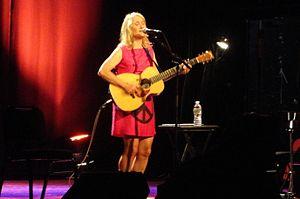
Jill Sobule est une chanteuse américaine notamment connue pour sa chanson I kissed a girl du même nom que celle de Katy Perry. Jill Sobule avait également critiqué cette dernière, en l'accusant de l'avoir copié.